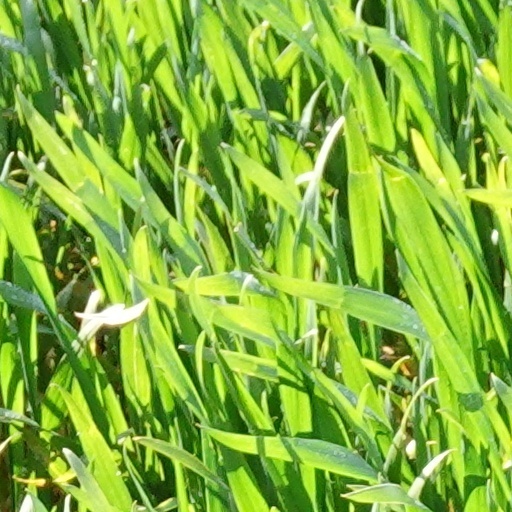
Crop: wheat